Elland railway station

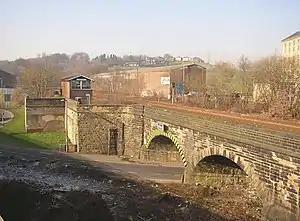
Elland signal box, at the east end of the former location of Elland railway station.

Elland railway station served the town of Elland in West Yorkshire, England until 1962. Since 1995, Calderdale council has announced a series of plans to open it.